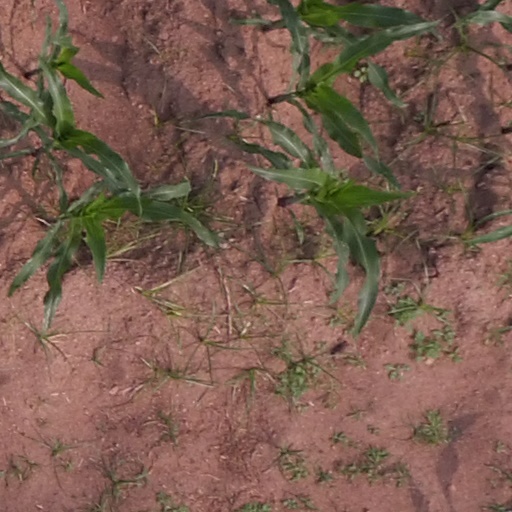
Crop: maize; corn